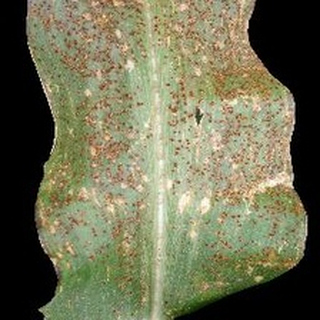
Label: corn_common_rust